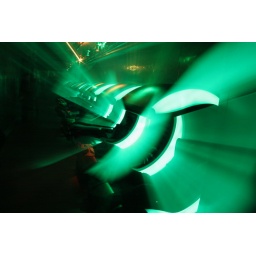
Watching old Heineken ads in strage reclining video pod seats